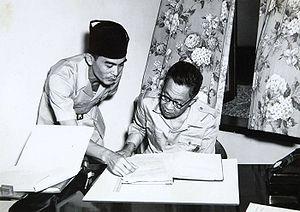
Sunda est le nom du pays qui, aujourd'hui, correspond en gros aux provinces indonésiennes de Banten et Java occidental, c'est-à-dire le tiers occidental de l'île de Java. Toutefois, la plupart des spécialistes ont tendance à mettre à part les régions de Banten et de Cirebon, anciens sultanats fortement influencés par la culture javanaise depuis le XVIᵉ siècle, à la suite de la chute en 1579 du dernier royaume sundanais, Pajajaran, défait par le Banten.